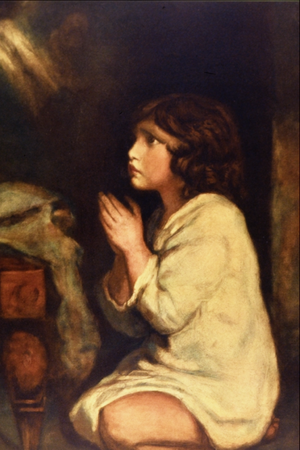
La spiritualité carmélitaine est le fruit de l'histoire mouvementée de l'ordre : érémitique à sa fondation, les frères carmes ont conservé de leurs fondateurs, et développé une spiritualité contemplative de rencontre avec Dieu. Cet ordre est profondément marial : dès le début de son histoire, la communauté naissante se place sous le patronage et la protection de la Vierge Marie à travers une appellation particulière : Notre-Dame du Mont-Carmel. Le scapulaire, porté dès la fin du XIIIᵉ siècle par tous les membres de l'ordre, est le signe visible de ce lien de confiance et de dépendance du carme envers la Vierge.